Kofi Sarkodie

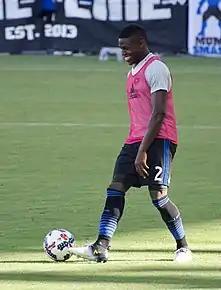
Sarkodie with the Earthquakes in 2017

On April 1, 2016, Sarkodie joined the San Jose Earthquakes in exchange for targeted allocation money in a sign-and-trade deal with Houston, reuniting him with former Dynamo head coach Dominic Kinnear. He made his Earthquakes debut on April 16, playing the full match in a 3–1 loss to the Portland Timbers. In July, Sarkodie suffered an ankle injury that kept him out for months. He ended his first season in San Jose with 13 MLS appearances and 1 in the Open Cup as the Earthquakes finished 9th in the Western Conference, failing to qualify for the playoffs.